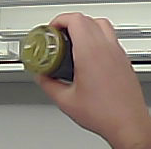
Product: barilla_pesto